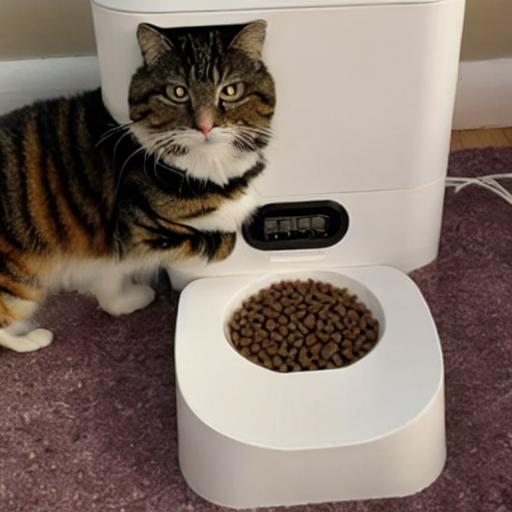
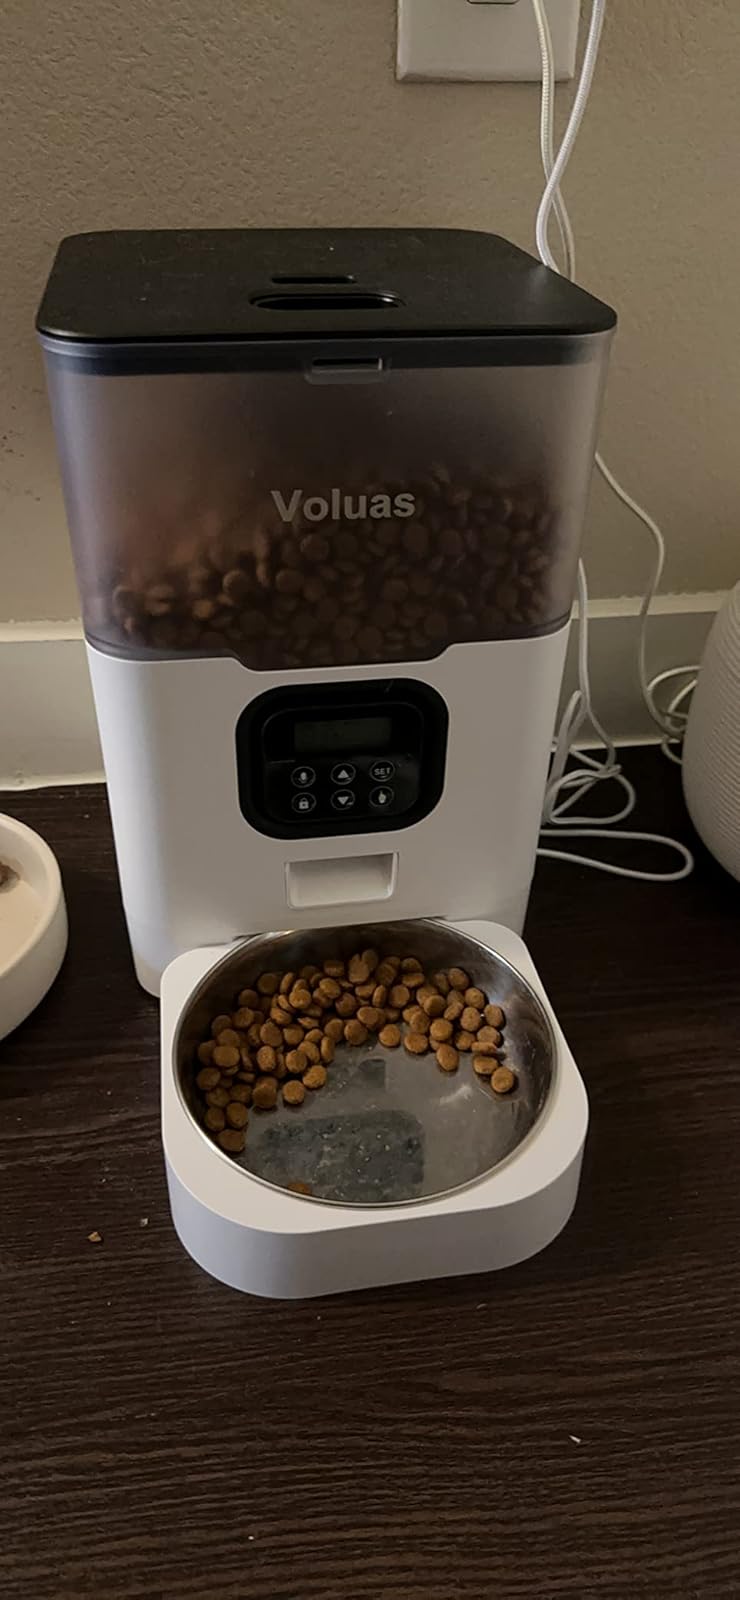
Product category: items_feeder
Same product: no